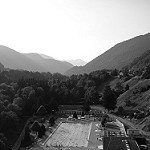
Label: B & W